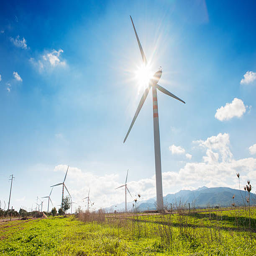
wind turbine on green grass over the blue clouded sky